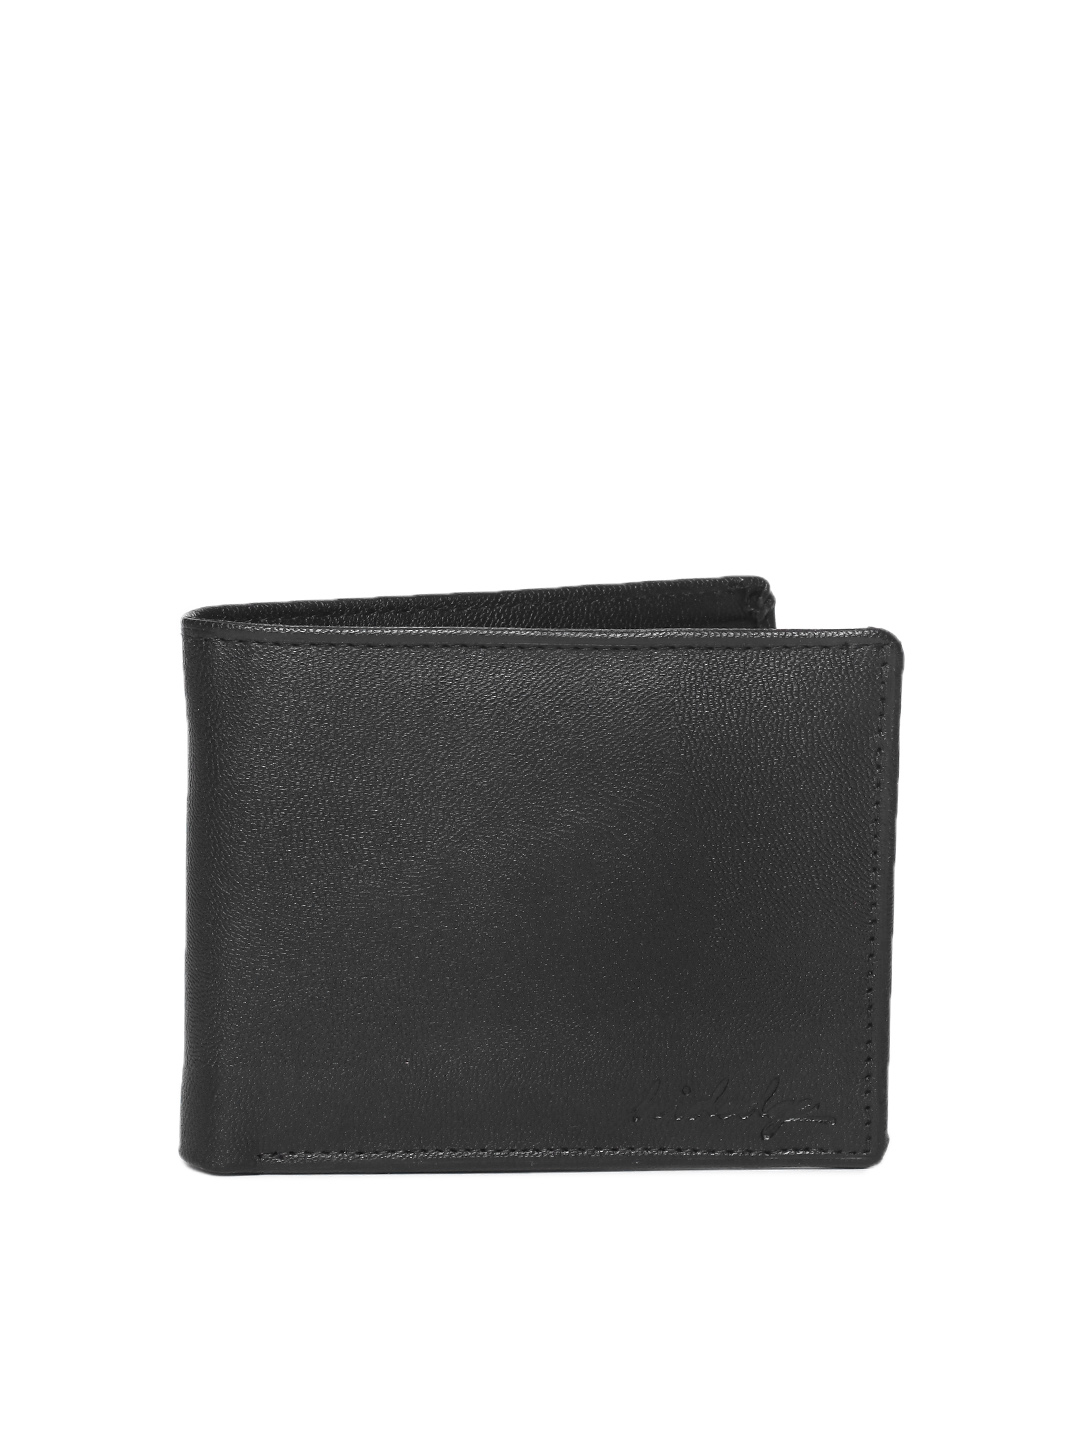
Hidedge Men Black Wallet
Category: Accessories / Wallets / Wallets
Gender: Men
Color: Black
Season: Fall 2012
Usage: Casual